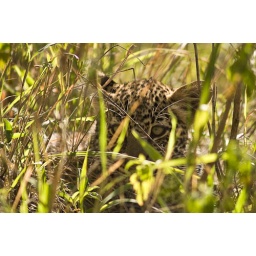
Leopard cub hidden in the undergrowth alongside the Talek river, Masai Mara. (Chui, son of Bella from'The Big Cat Diary')Notes:RAW